Khajuraho Dance Festival

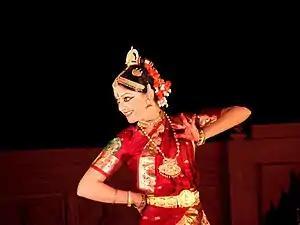
Bharatanatyam dance performance at Khajuraho festival

This festival highlights the richness of the Indian classical dance styles such as Kathak, Bharathanatyam, Odissi, Kuchipudi, Manipuri, Gaudiya Nritya, and Kathakali with performances of some of the best exponents in the field. Modern Indian dance has been added recently.